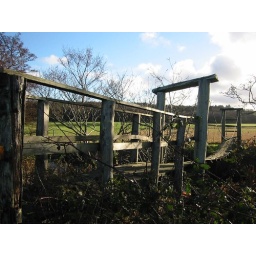
A beautful old bridge in the field near the castle